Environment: real
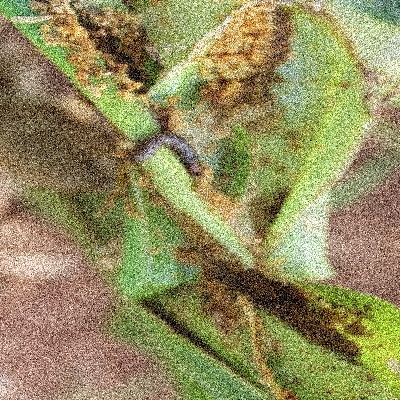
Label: fall_armyworm